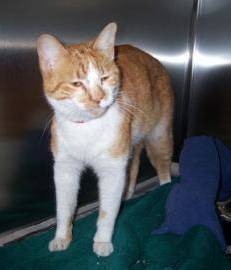
Label: cat